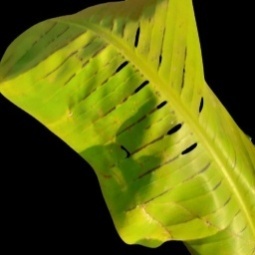
Label: Magnesium